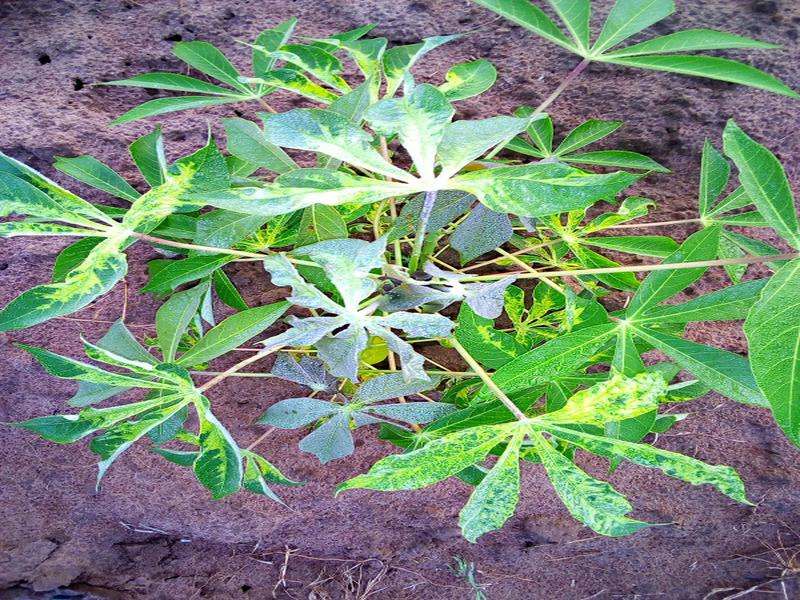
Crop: cassava
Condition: mosaic_disease